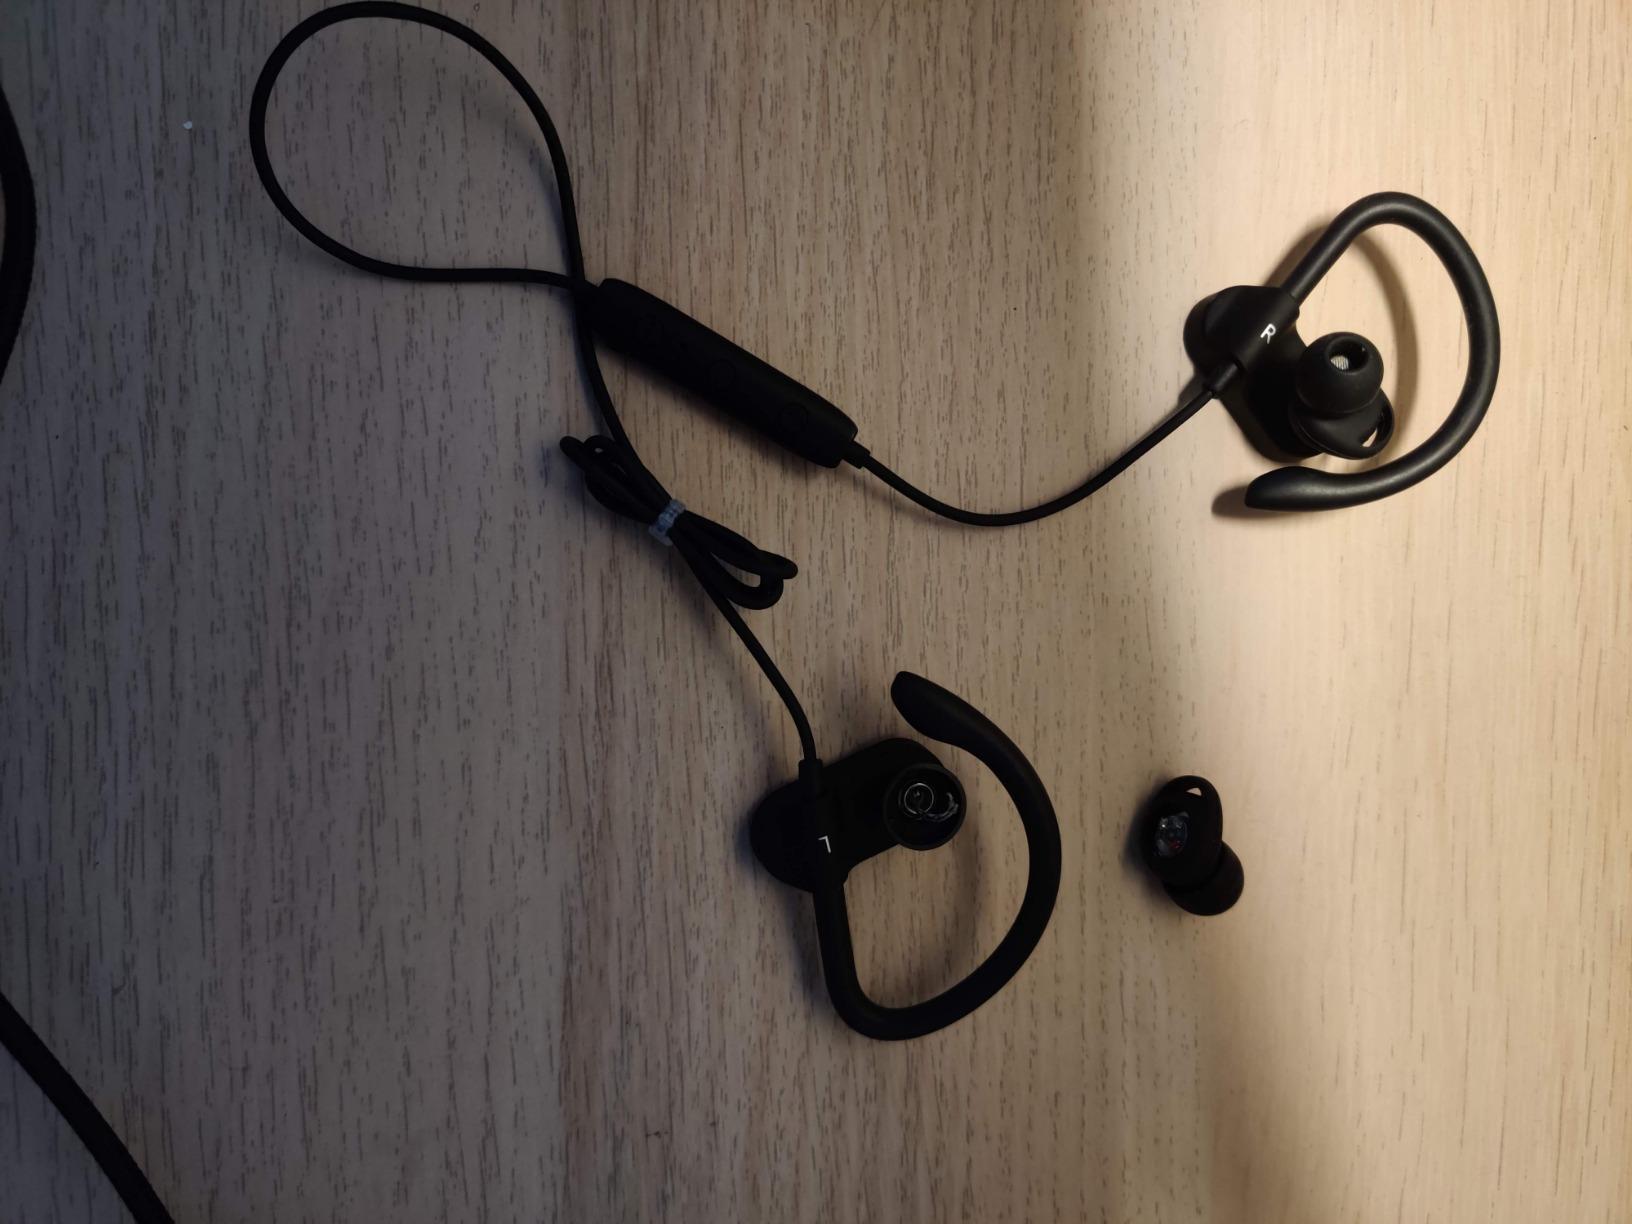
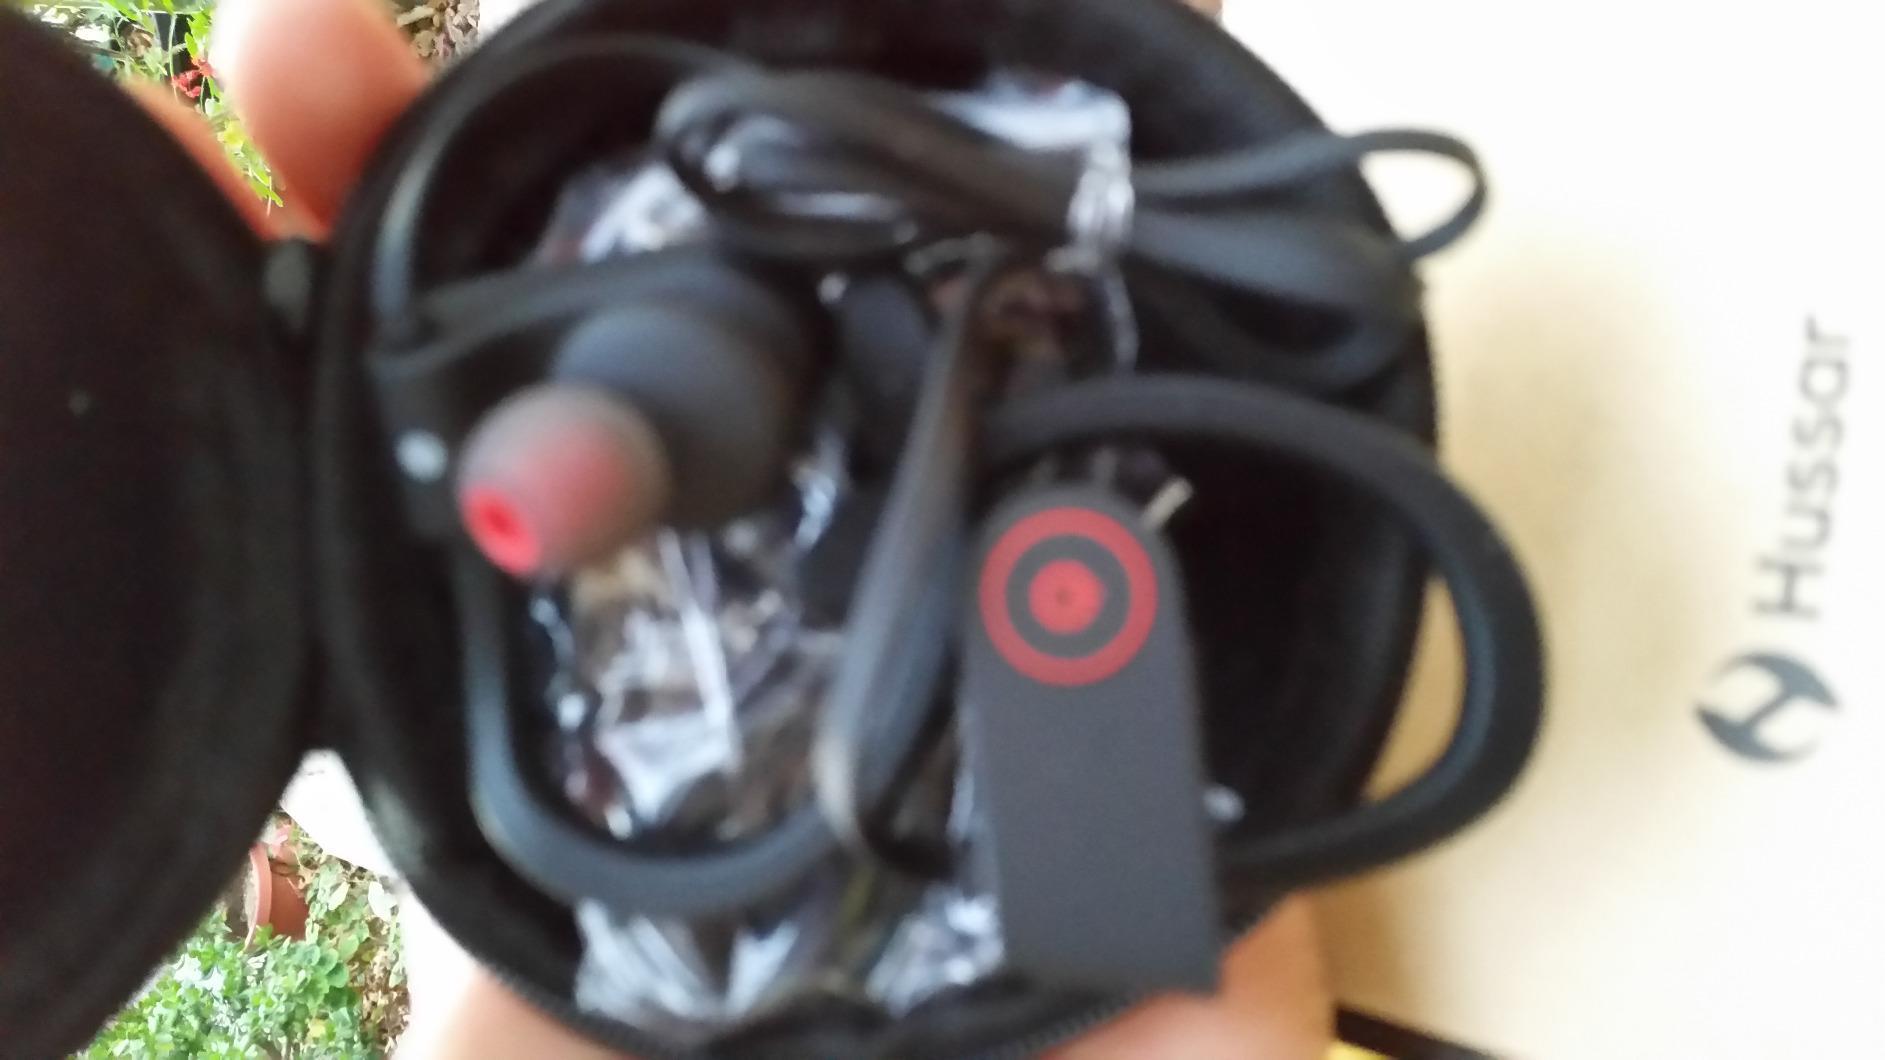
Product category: headphones
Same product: no